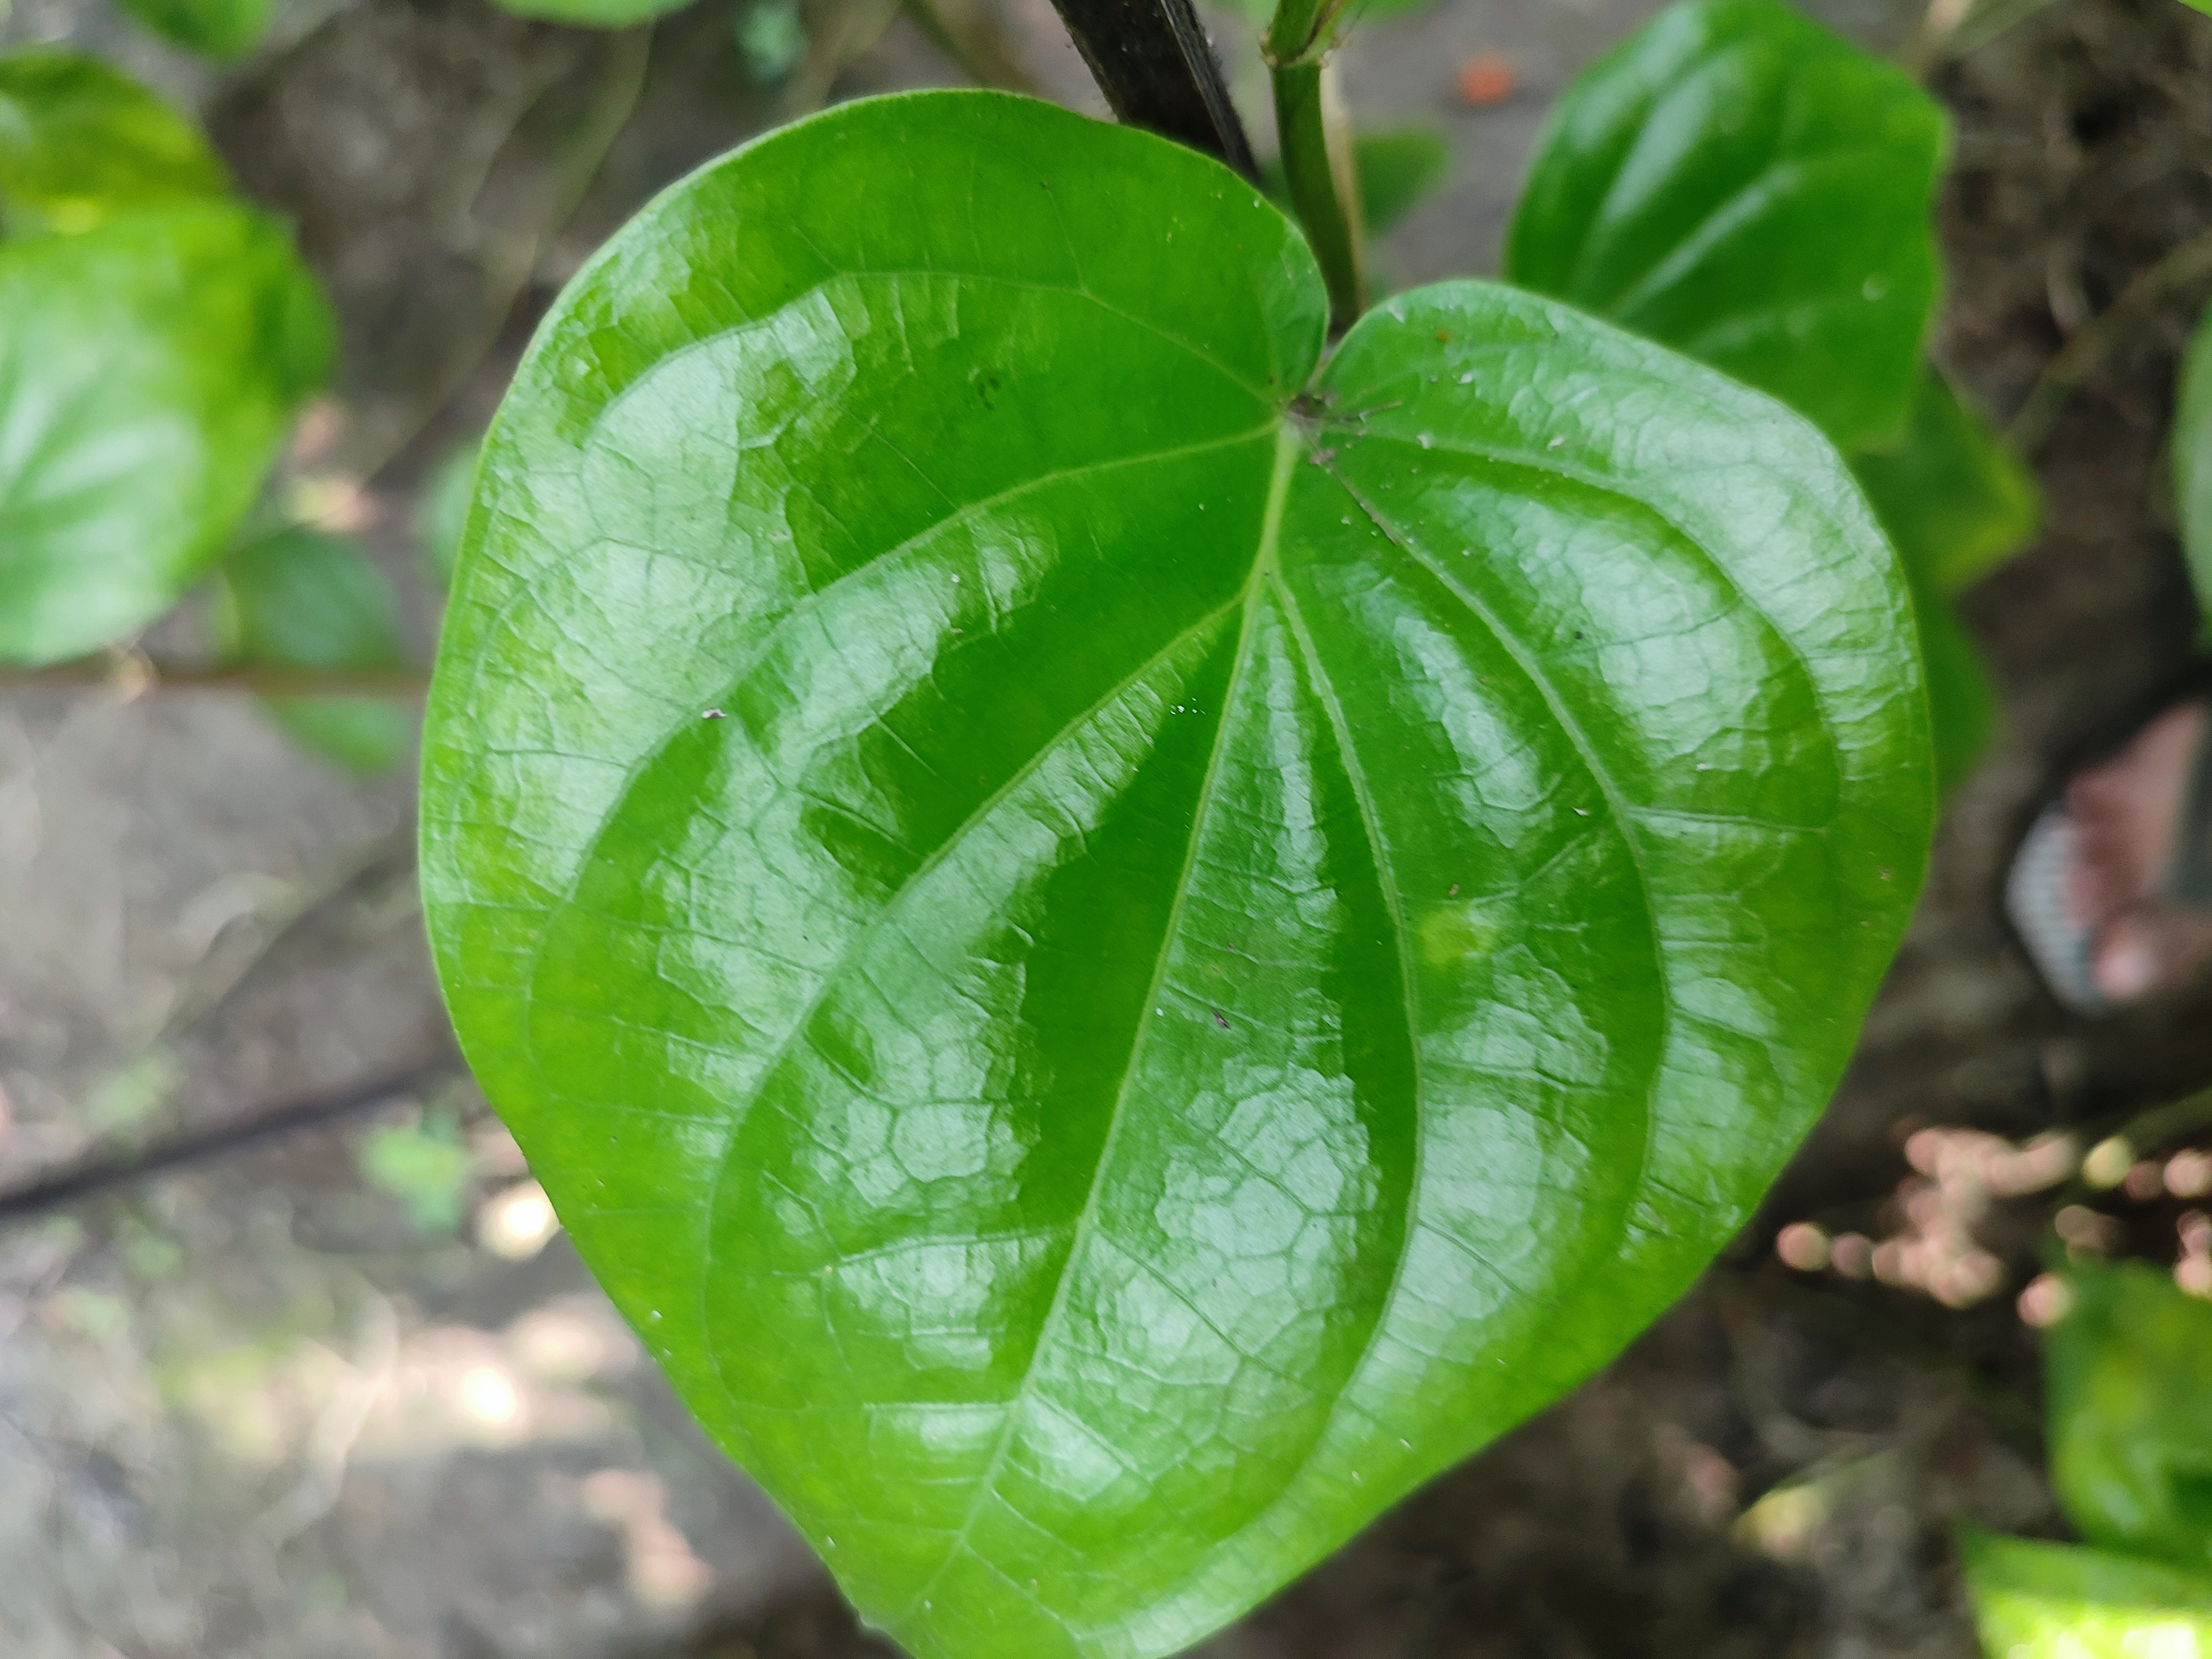
Label: Healthy_Leaf